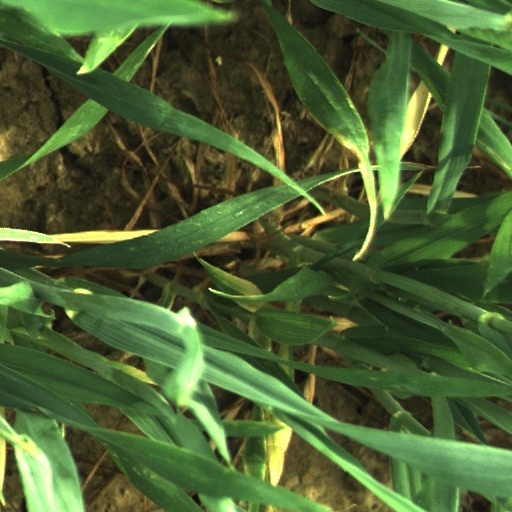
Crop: wheat